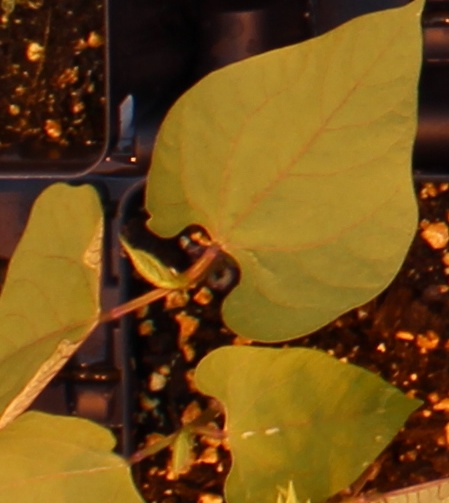
Label: Blackbean